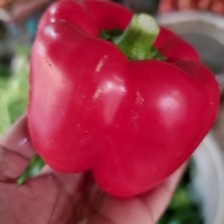
Label: capsicum